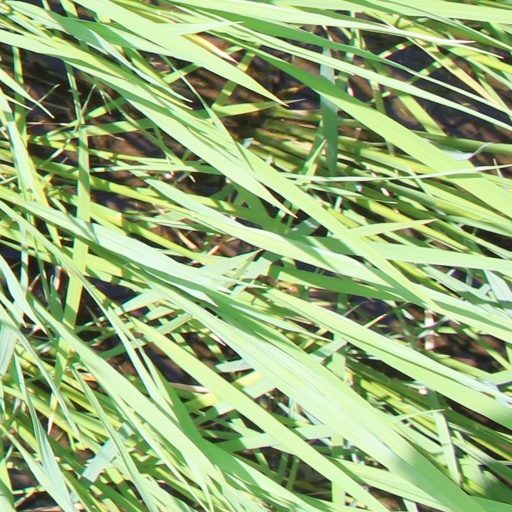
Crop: rice